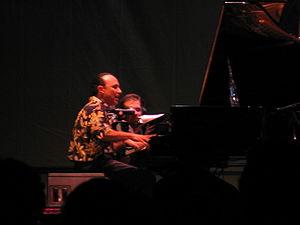
Michel Camilo, né le 4 avril 1954 à Saint-Domingue, est un pianiste de jazz originaire de la République dominicaine.
Le Grammy Award for Best Latin Jazz Album est un prix décerné chaque année depuis 1995 lors de la cérémonie des Grammy Awards. Il est attribué à un artiste ou un groupe de musique de style latin jazz pour la qualité de la musique réalisée.